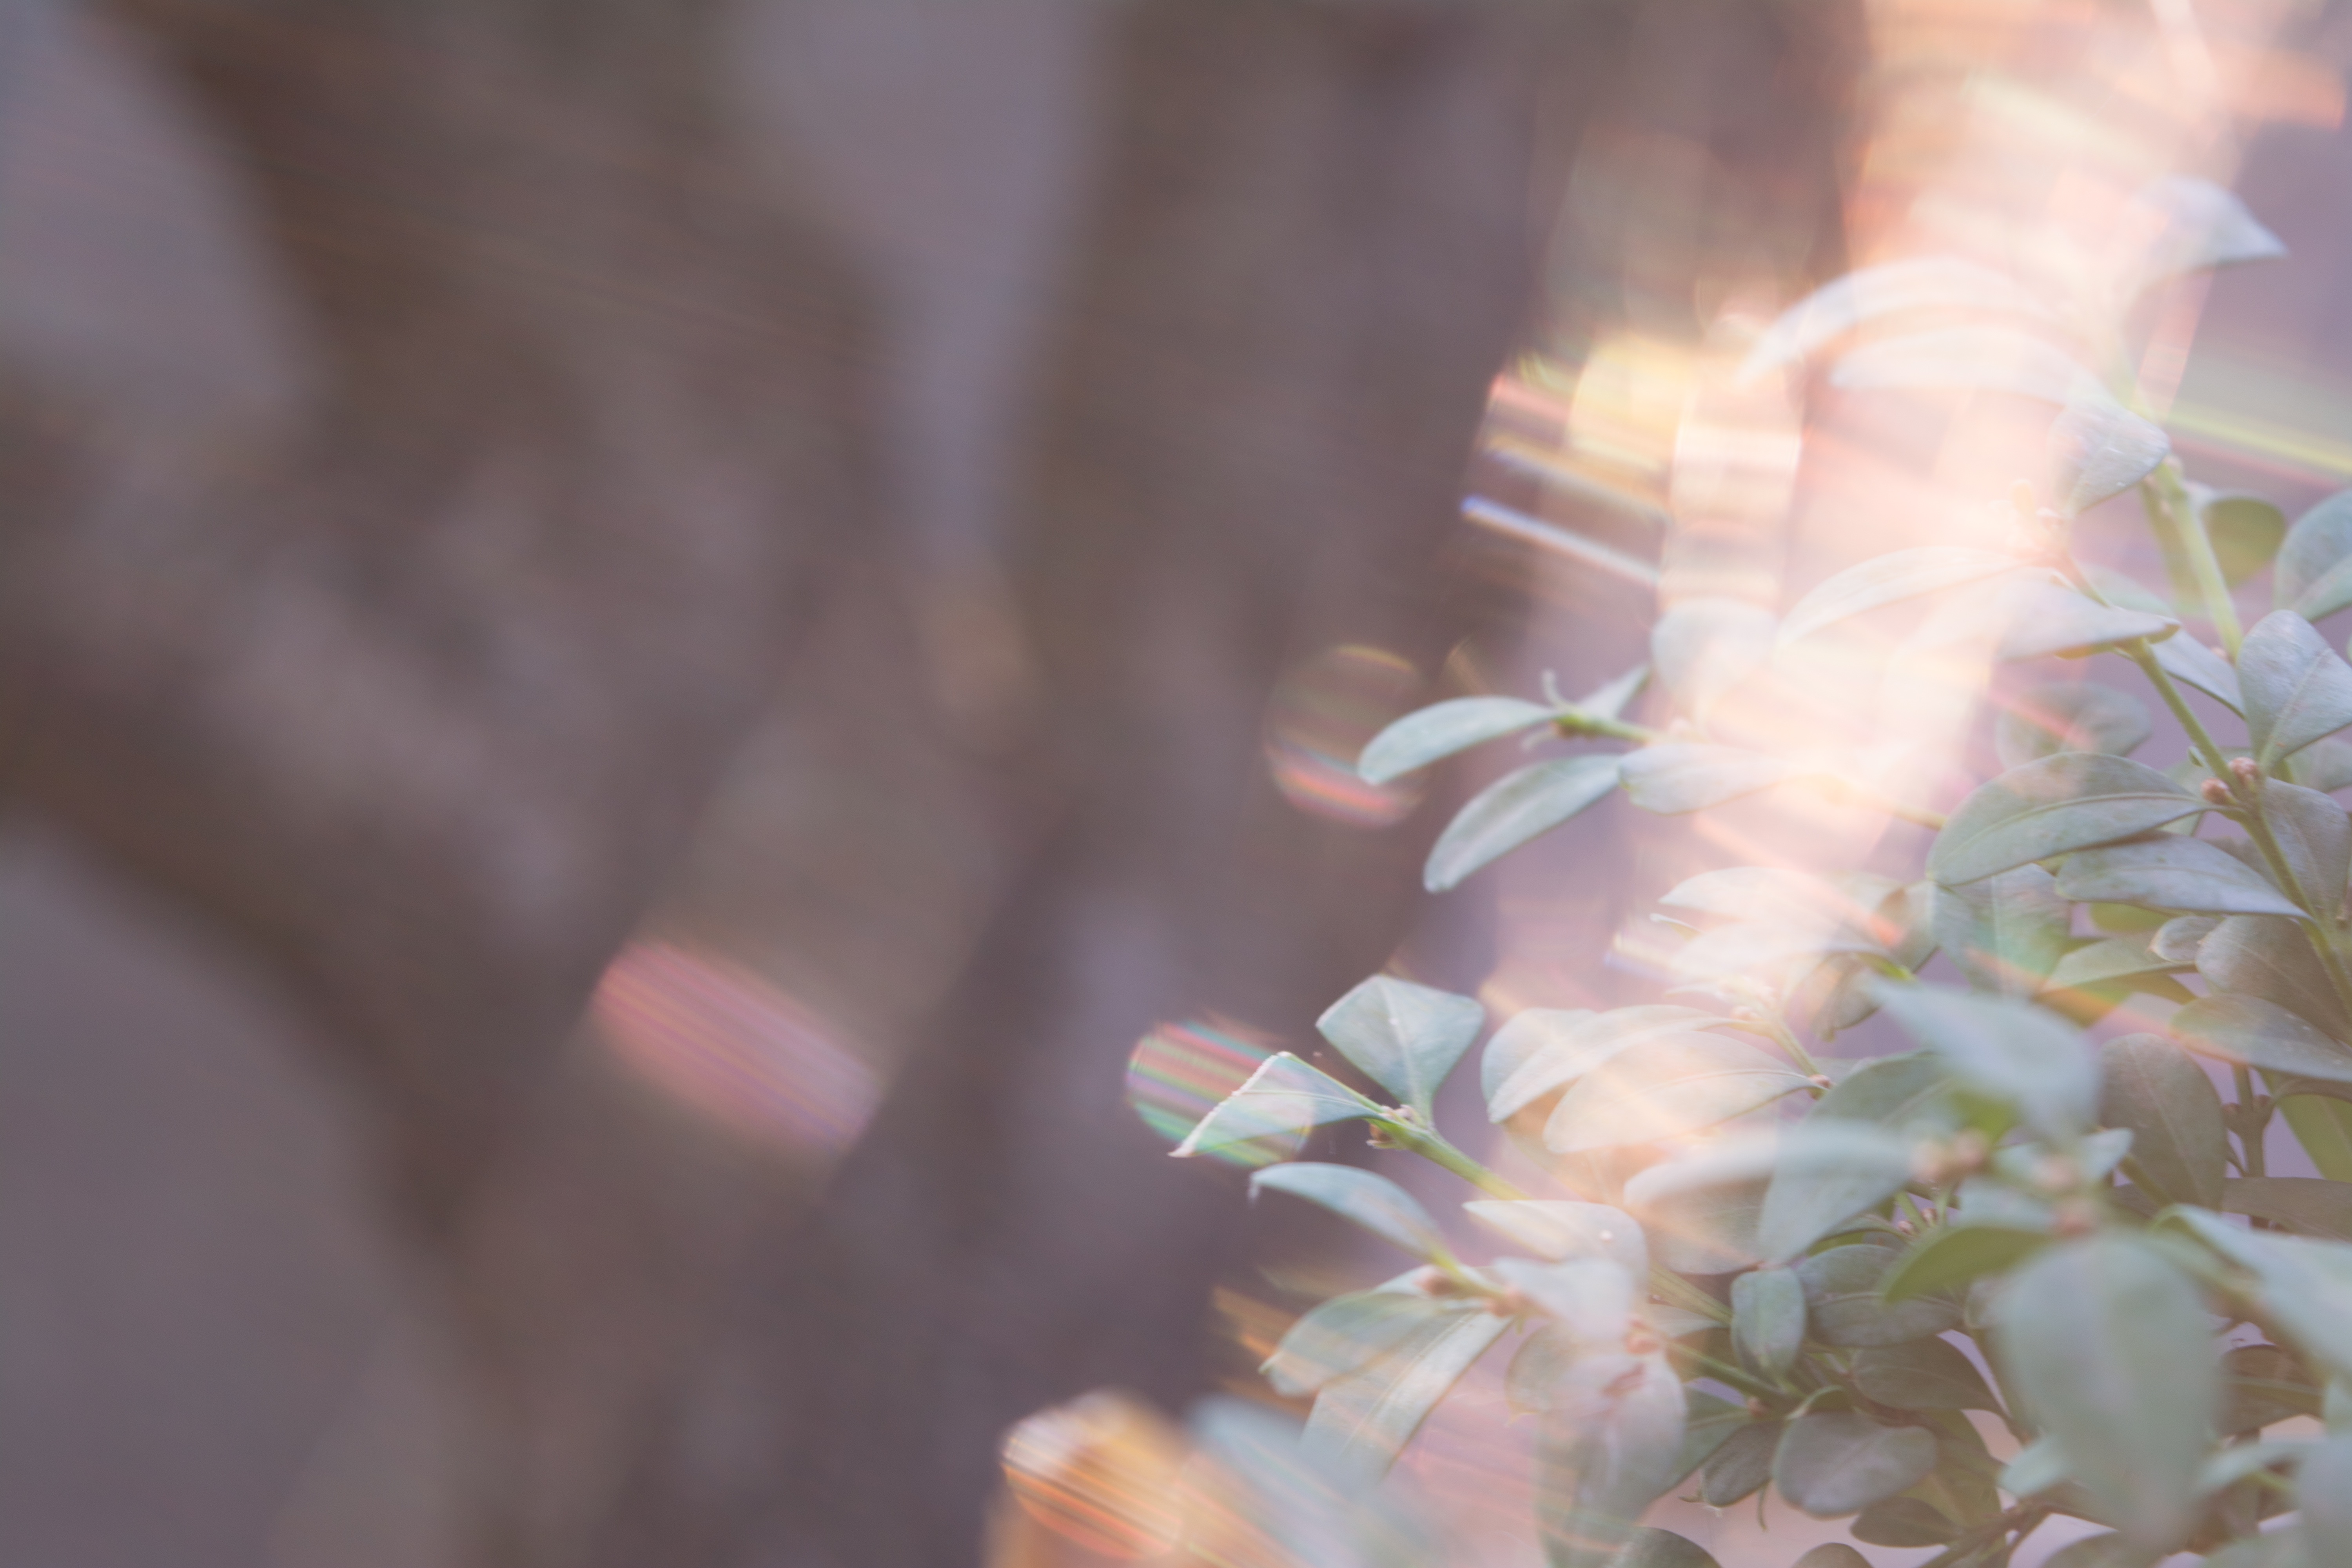
hand, branch, blossom, plant, photography, sunlight, leaf, flower, petal, spring, color, autumn, pink, flora, close up, eye, macro photography